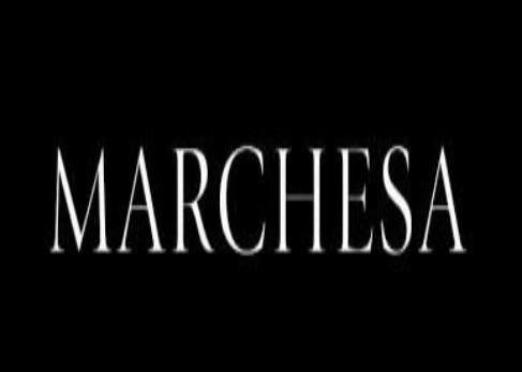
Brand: marchesa
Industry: Clothes